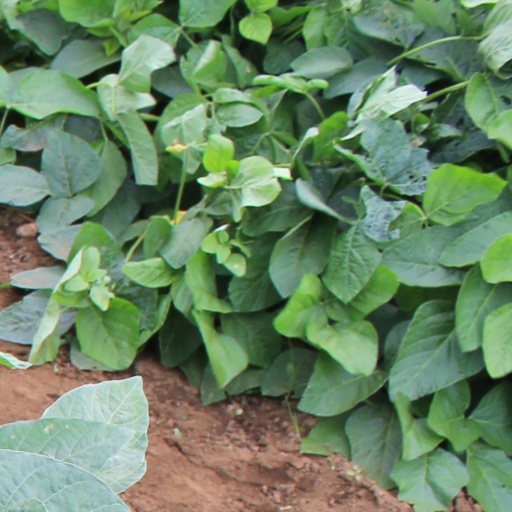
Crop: soybean